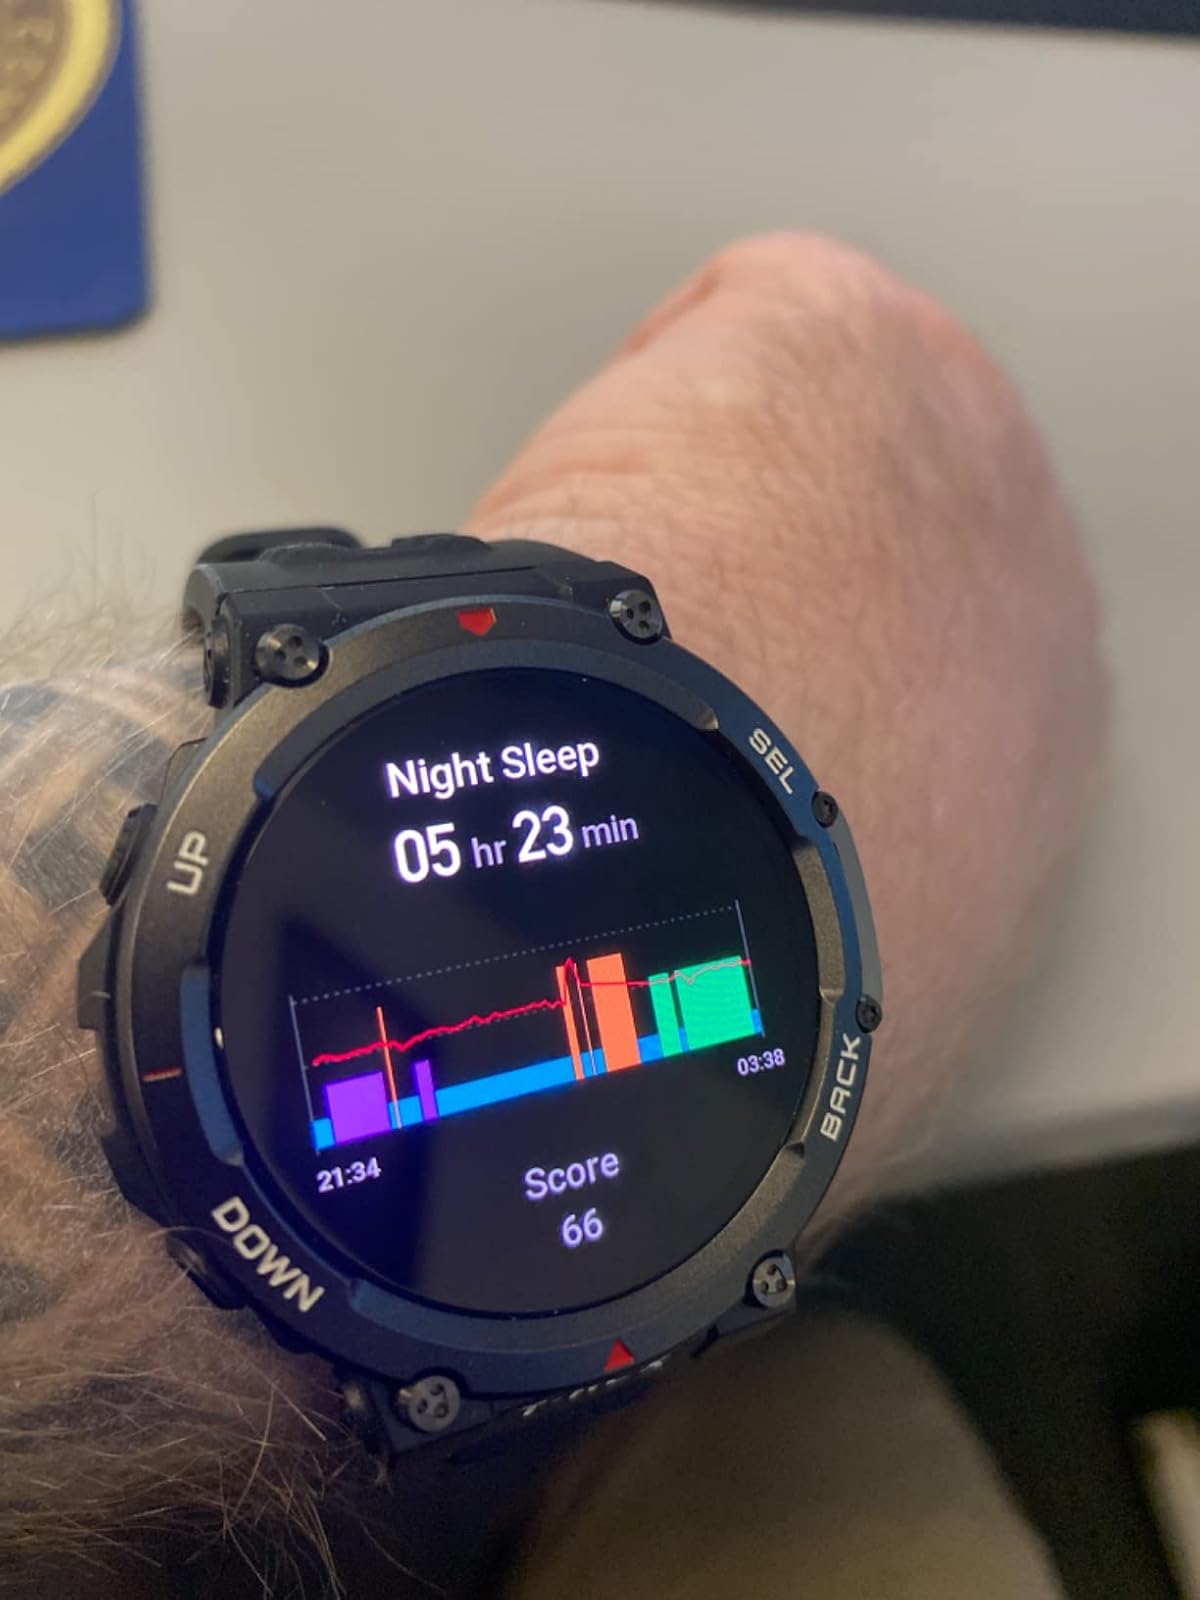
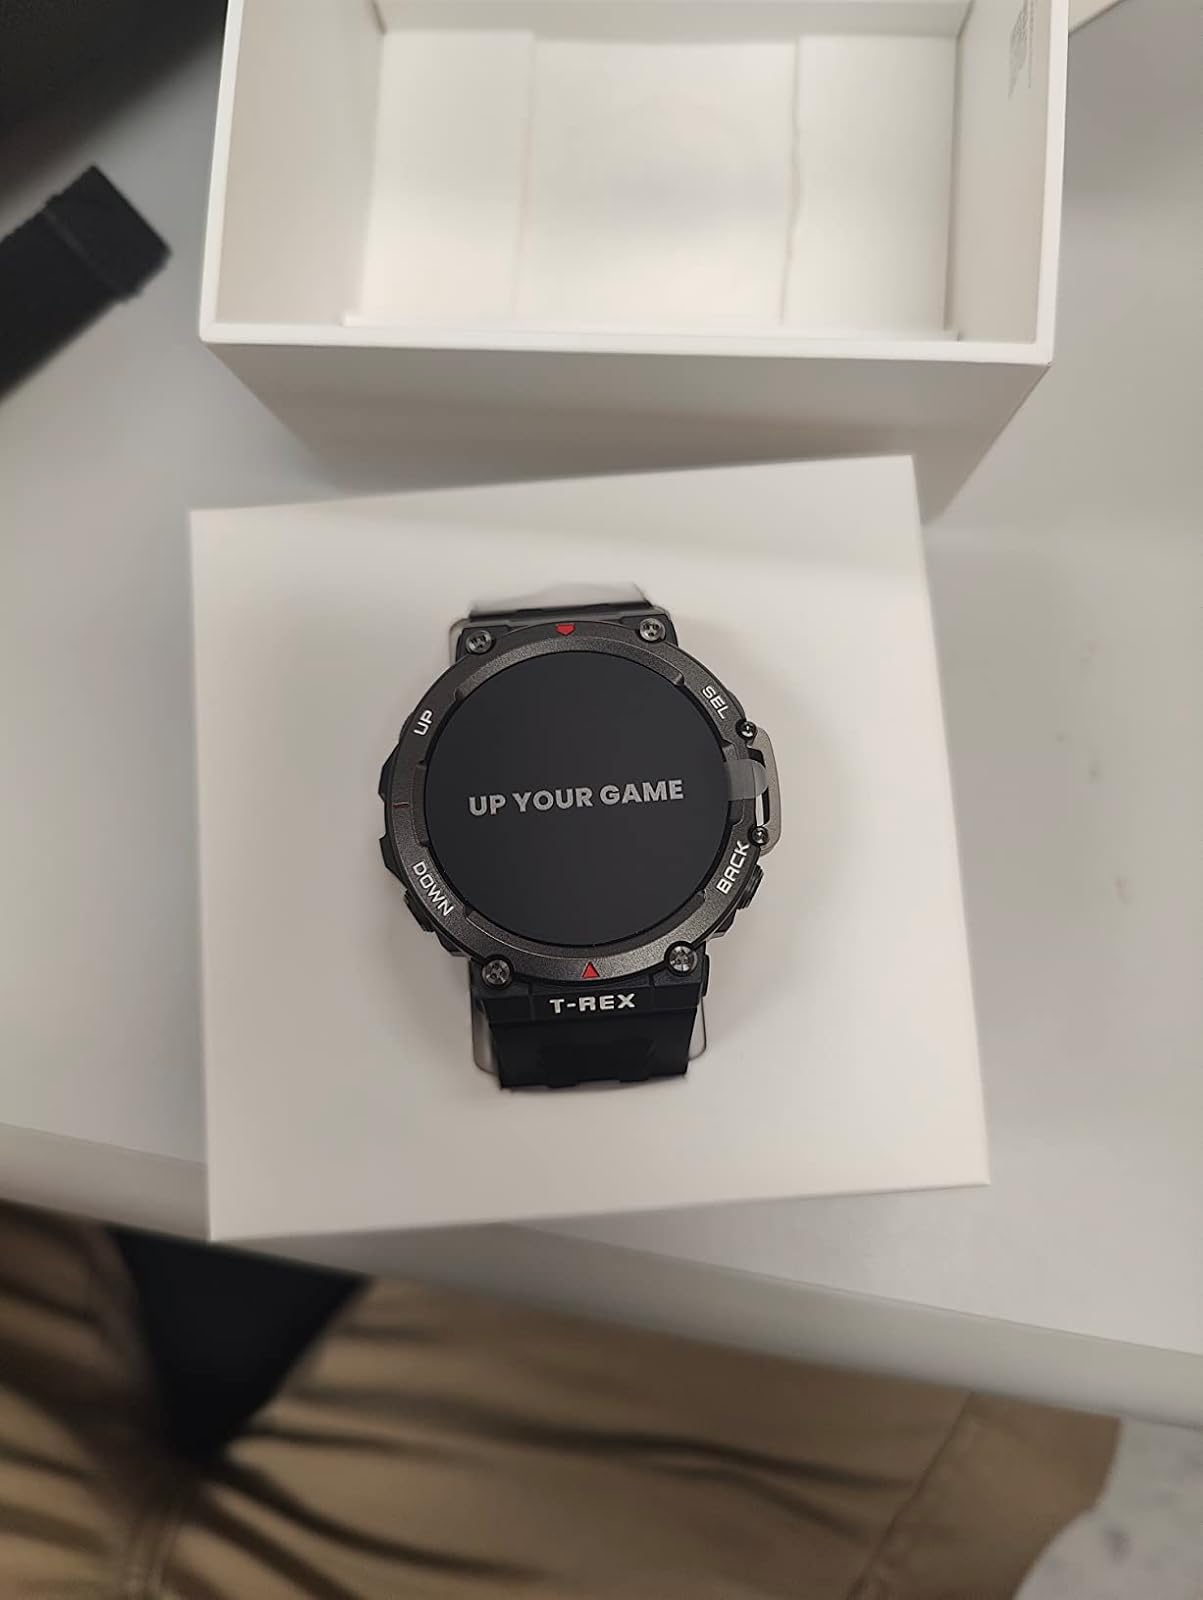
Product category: smartwatch
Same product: yes